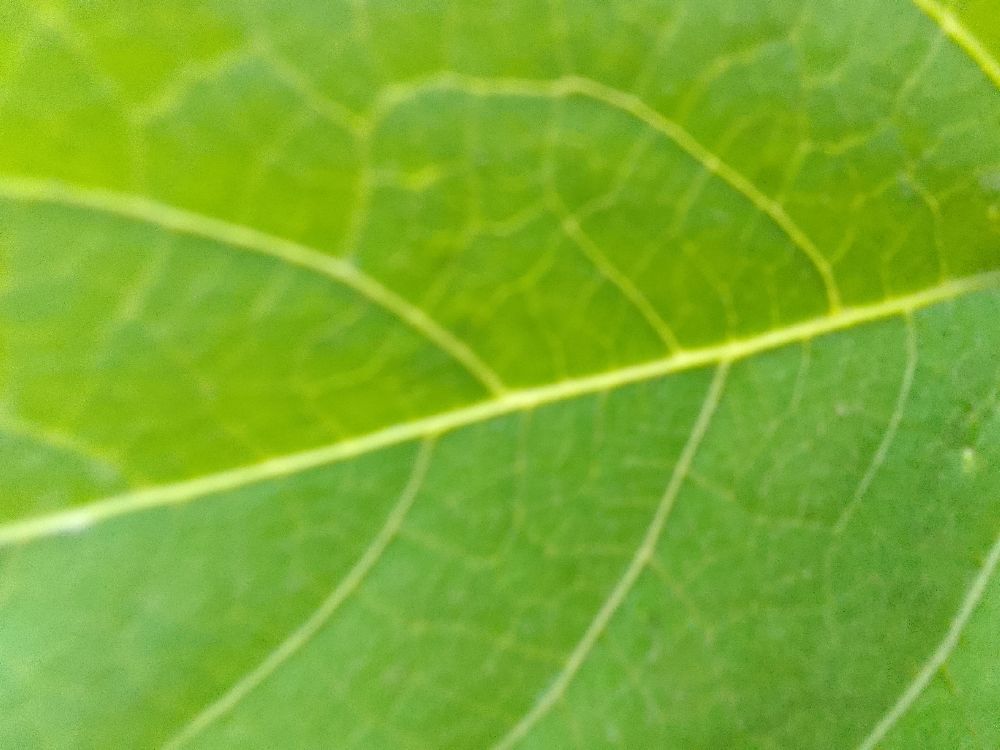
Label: healthy